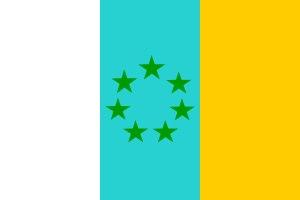
Il existe en Espagne différentes formes de mouvements nationalistes :